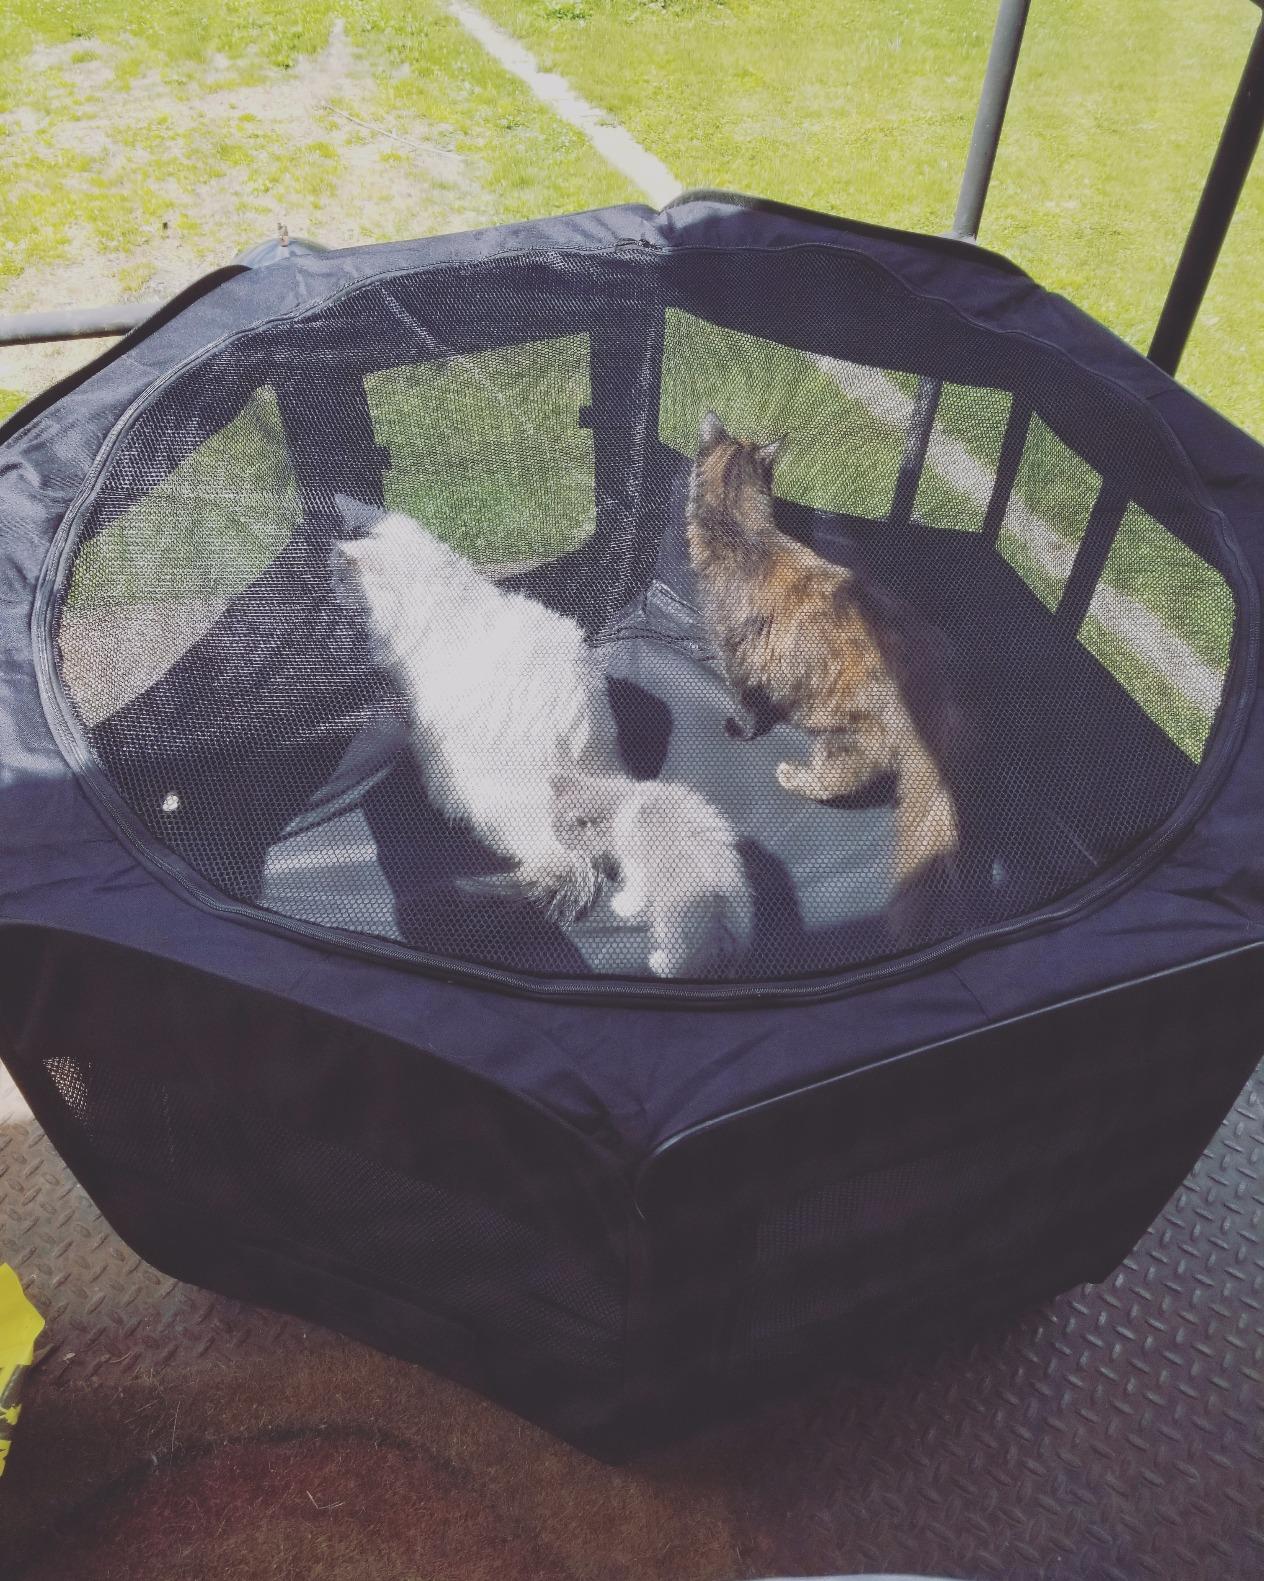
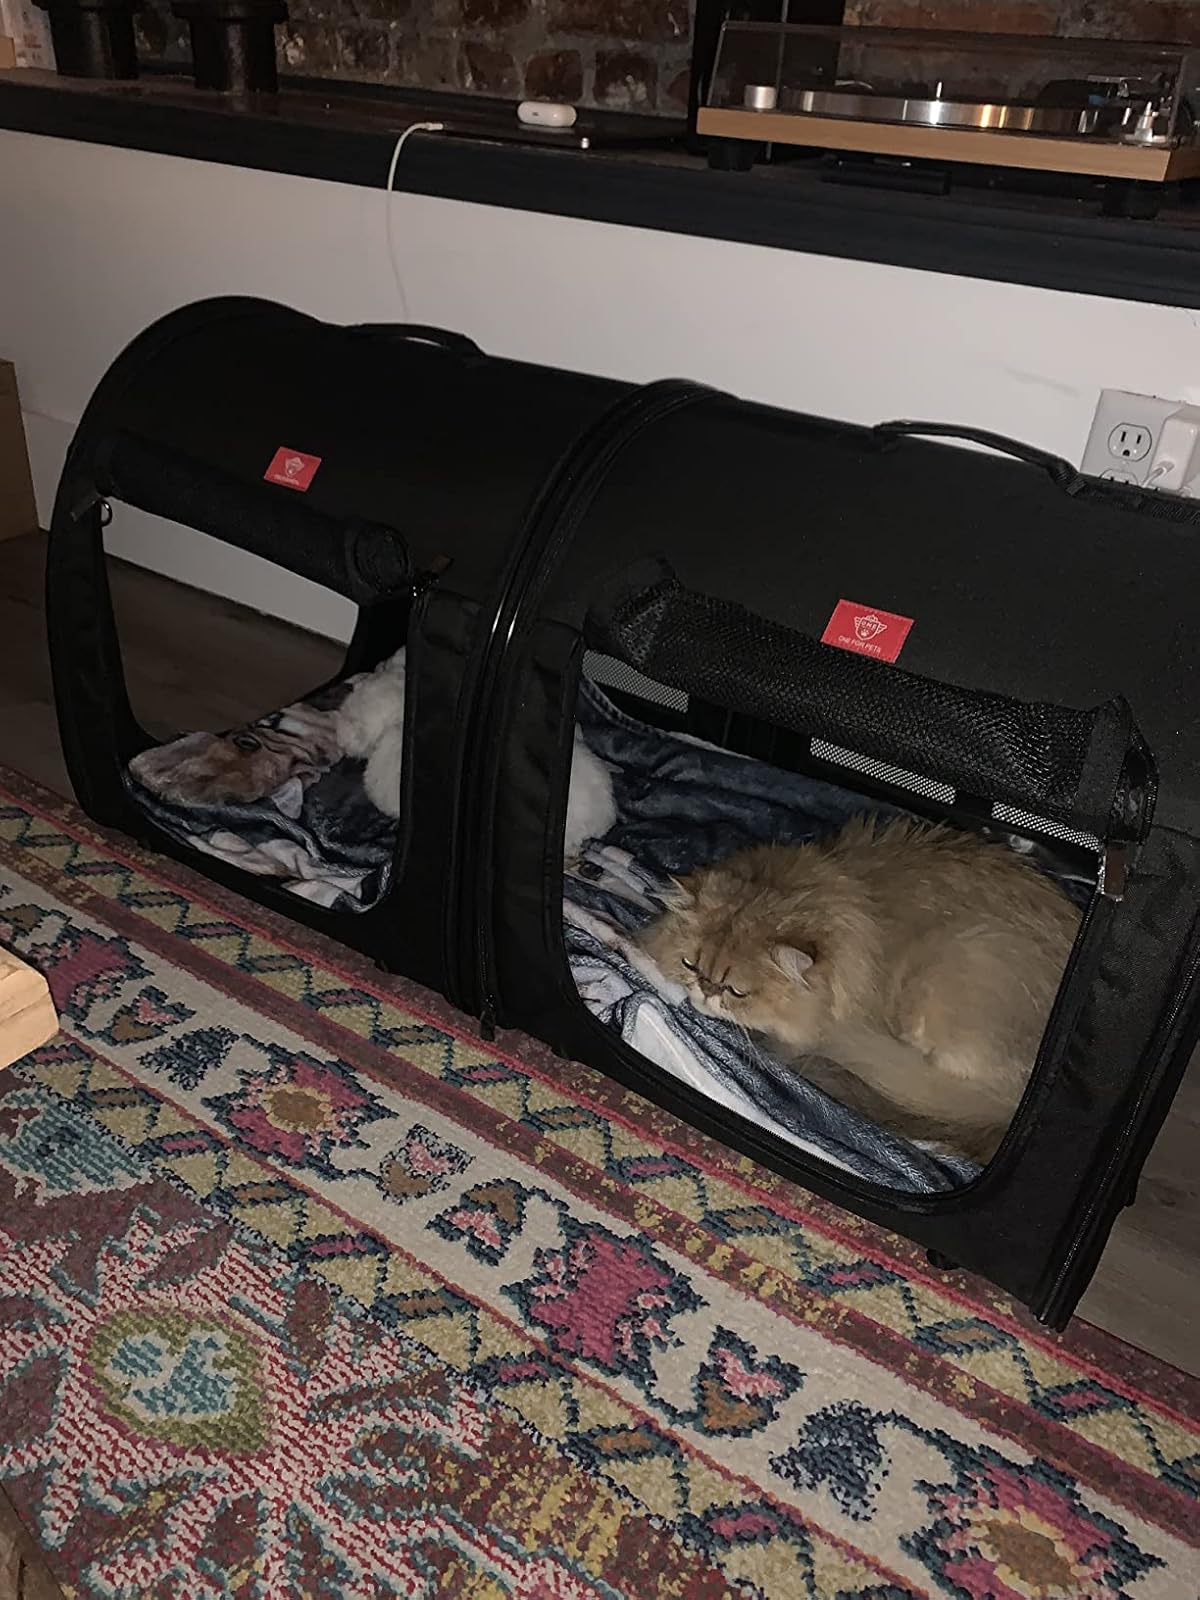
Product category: items_kennel
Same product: no